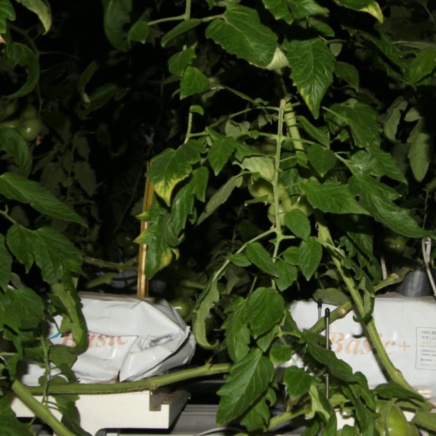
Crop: tomato